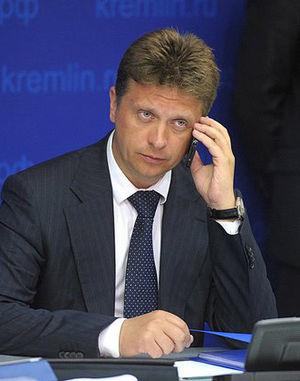
Maksim Yurevich Sokolov, né le 29 septembre 1968, est un homme politique et un économiste russe, qui est, depuis le 21 mai 2012, le ministre russe des Transports.